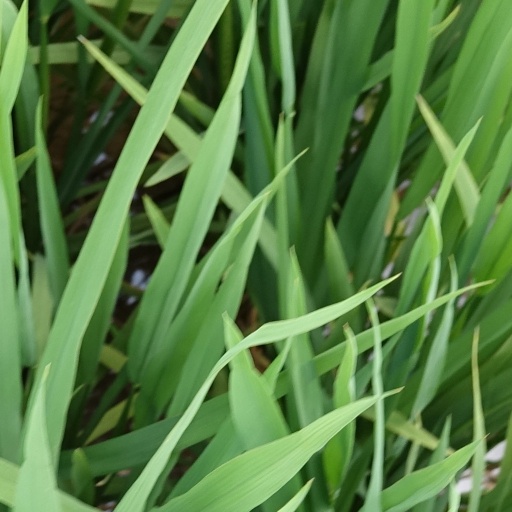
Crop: rice